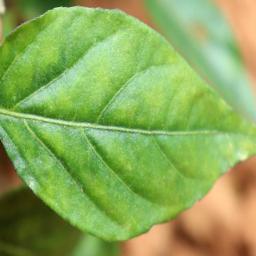
Label: healthy